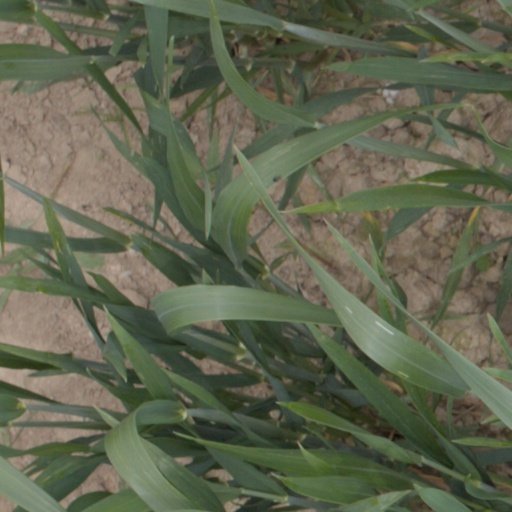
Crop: wheat